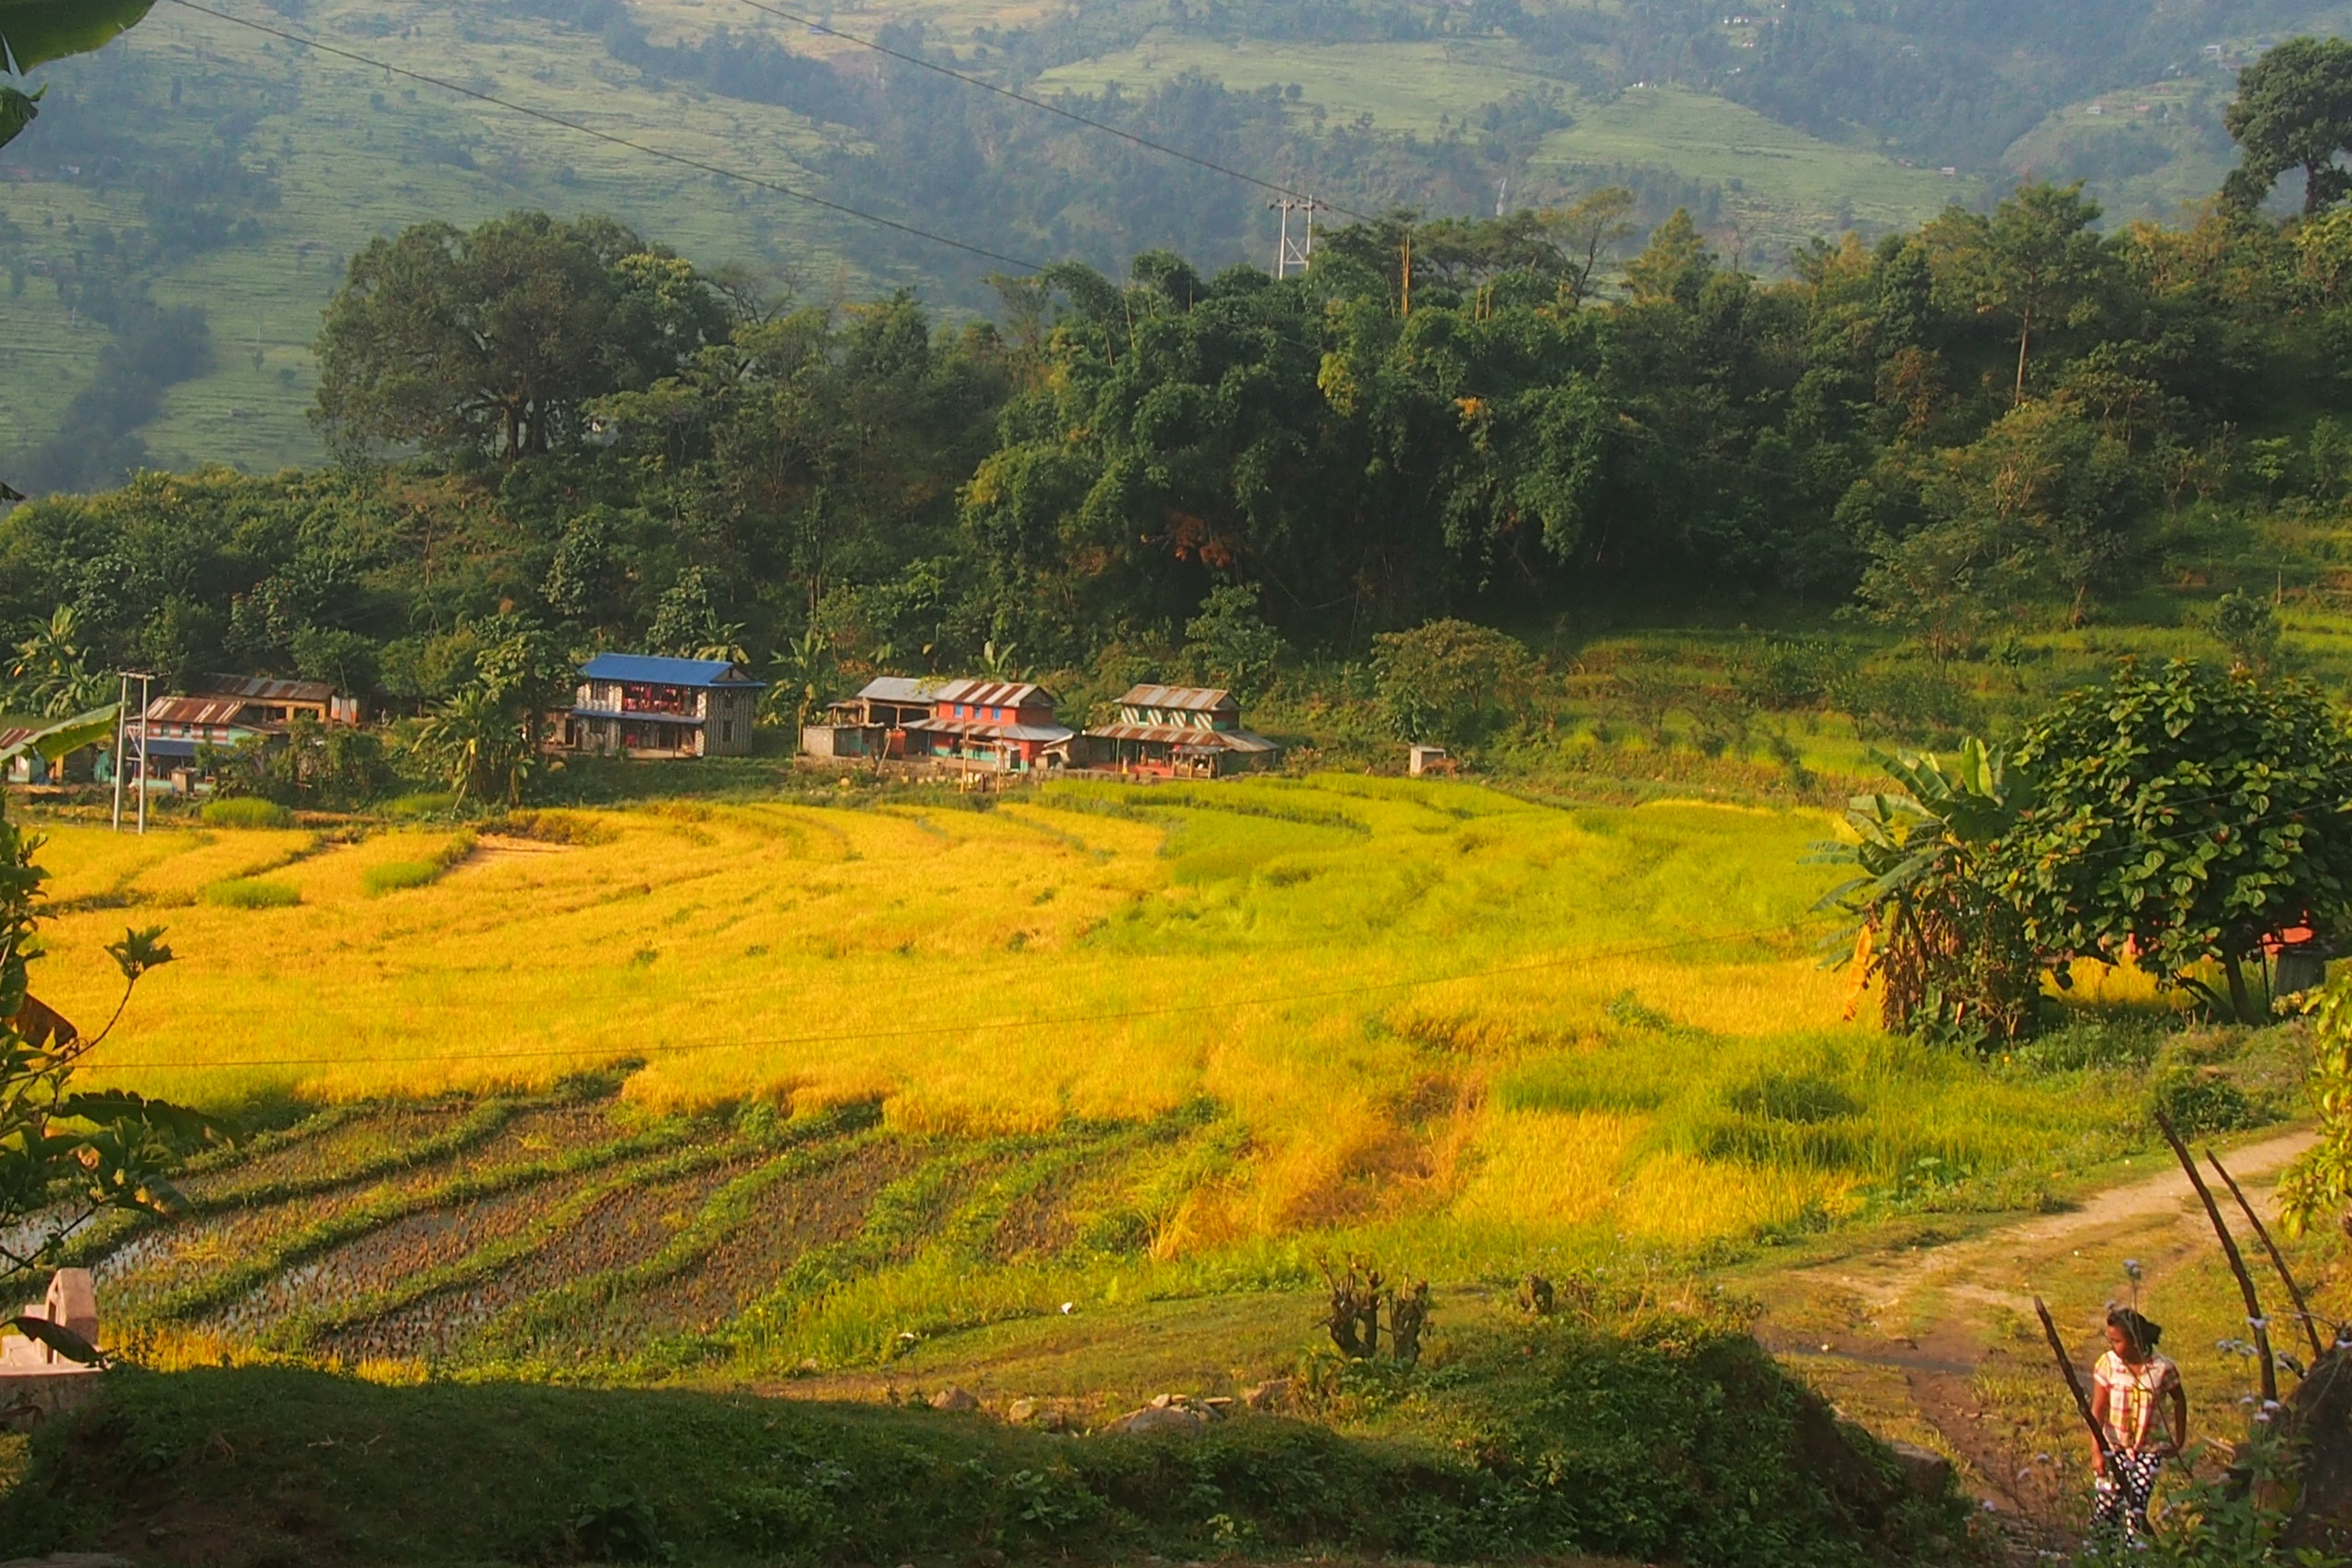
landscape, mountain, field, farm, meadow, hill, valley, mountain range, village, jungle, pasture, agriculture, highland, plain, grassland, plantation, plateau, ecosystem, rural area, paddy field, geographical feature, mountainous landforms